National Highway 41 (India)

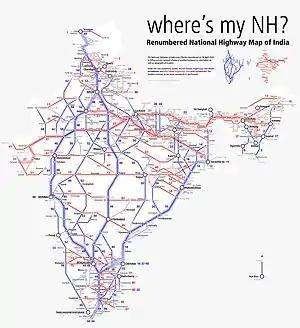
Schematic map of National Highways in India

NH-41 connects Samakhiyali, Gandhidham, Mandvi, Naliya and terminates at Narayan Sarovar in the state of Gujarat.